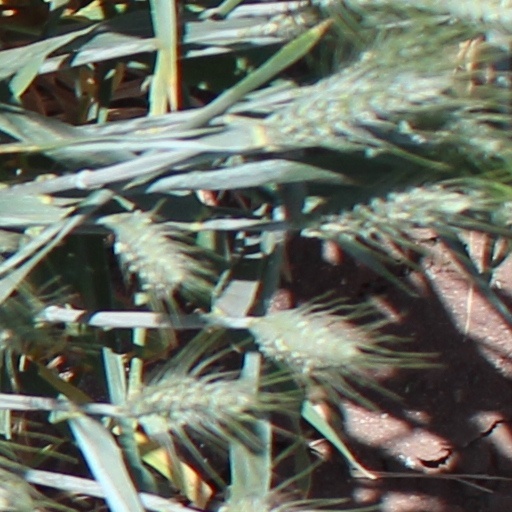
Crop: wheat